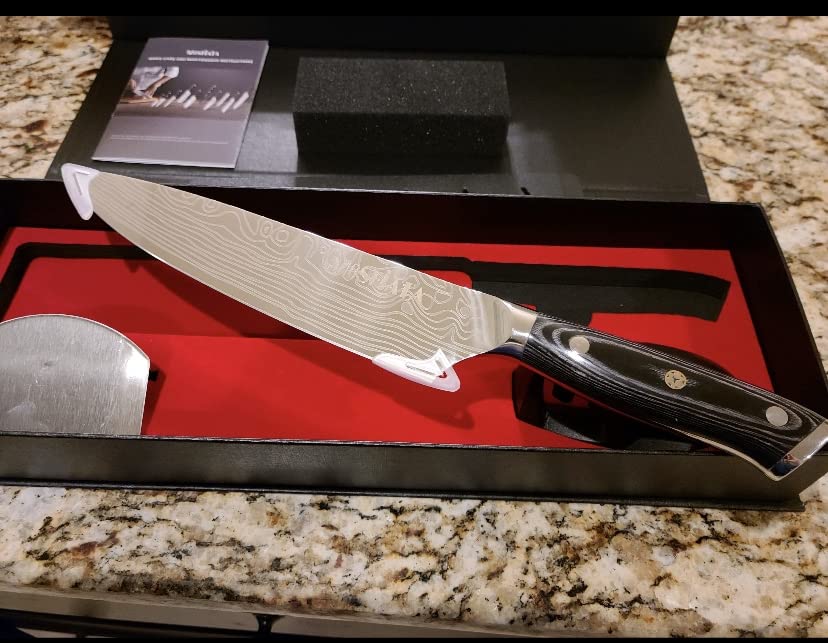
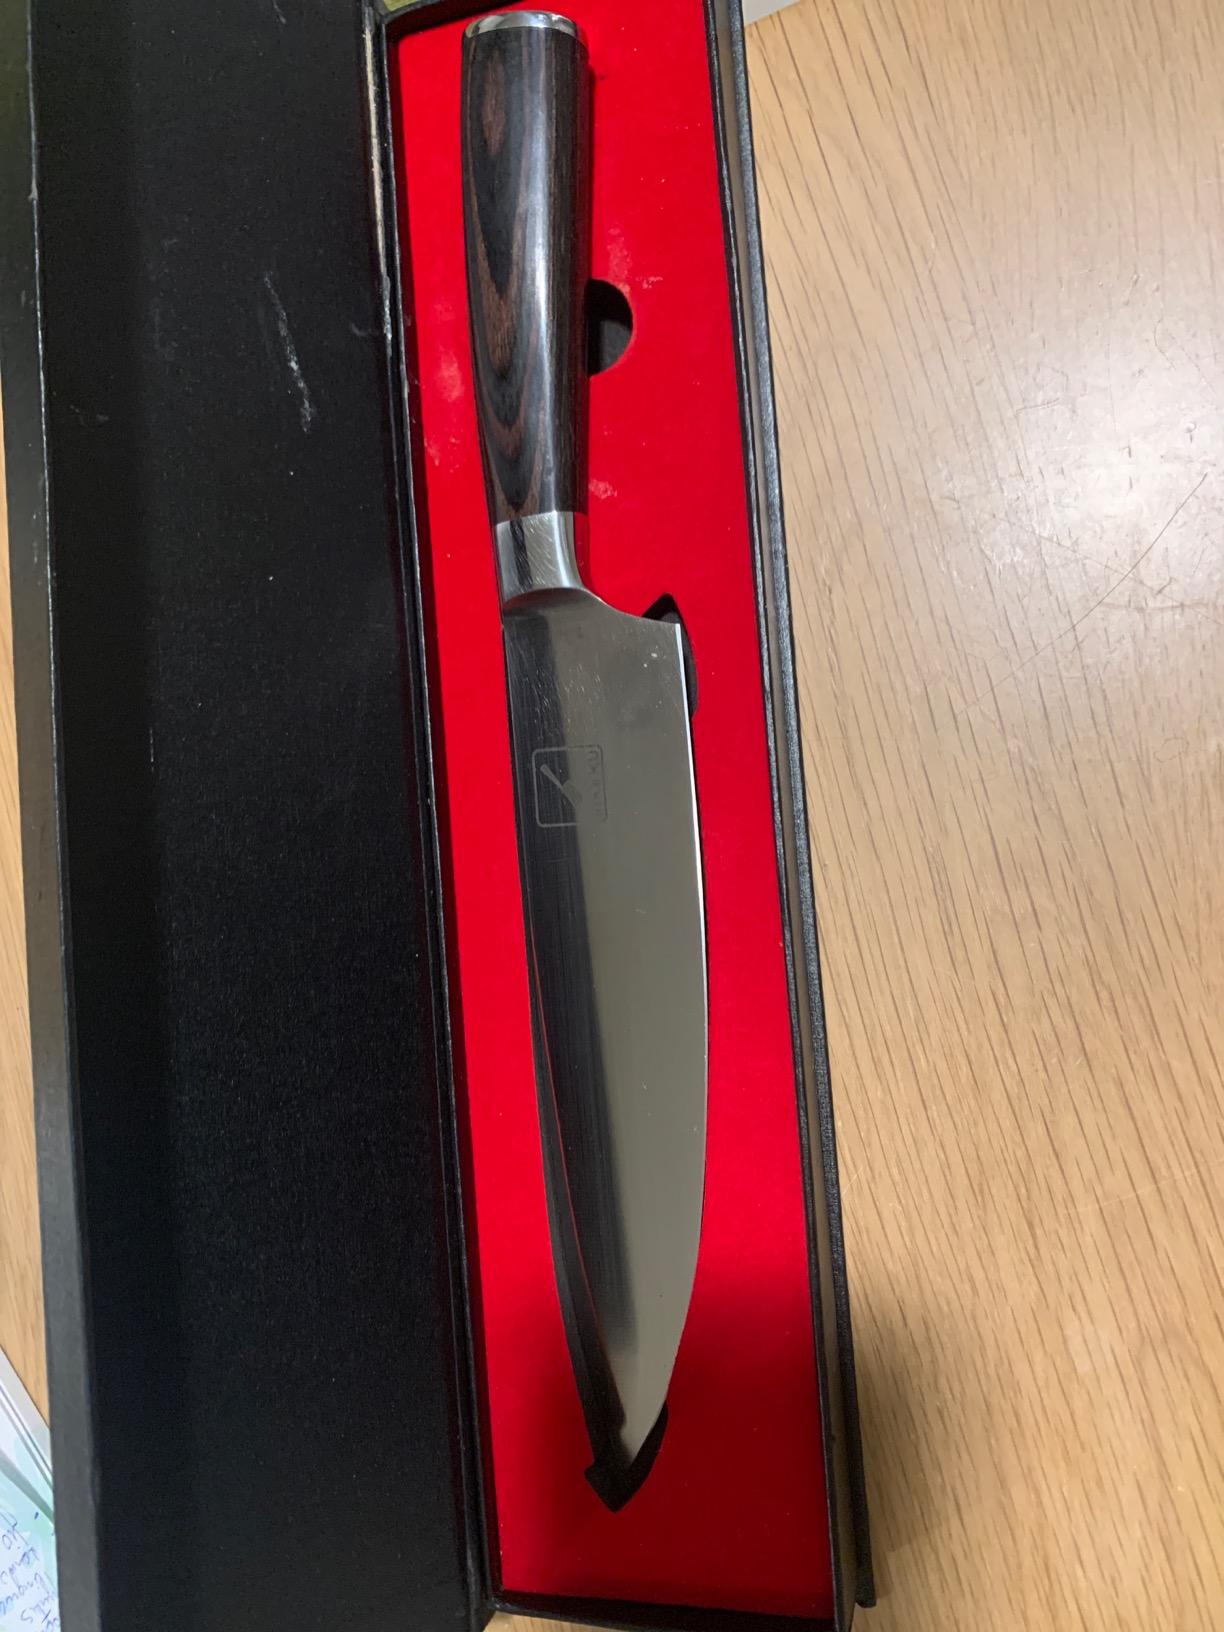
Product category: items_knife
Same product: no